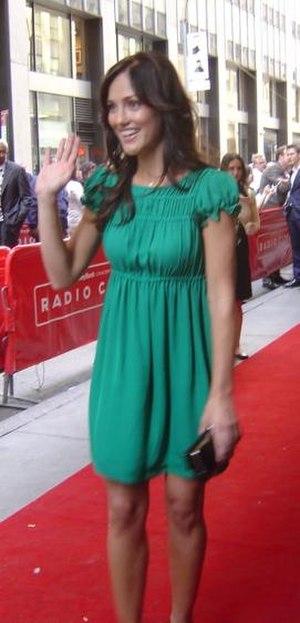
Minka Kelly est une actrice américaine, née le 24 juin 1980 à Los Angeles.